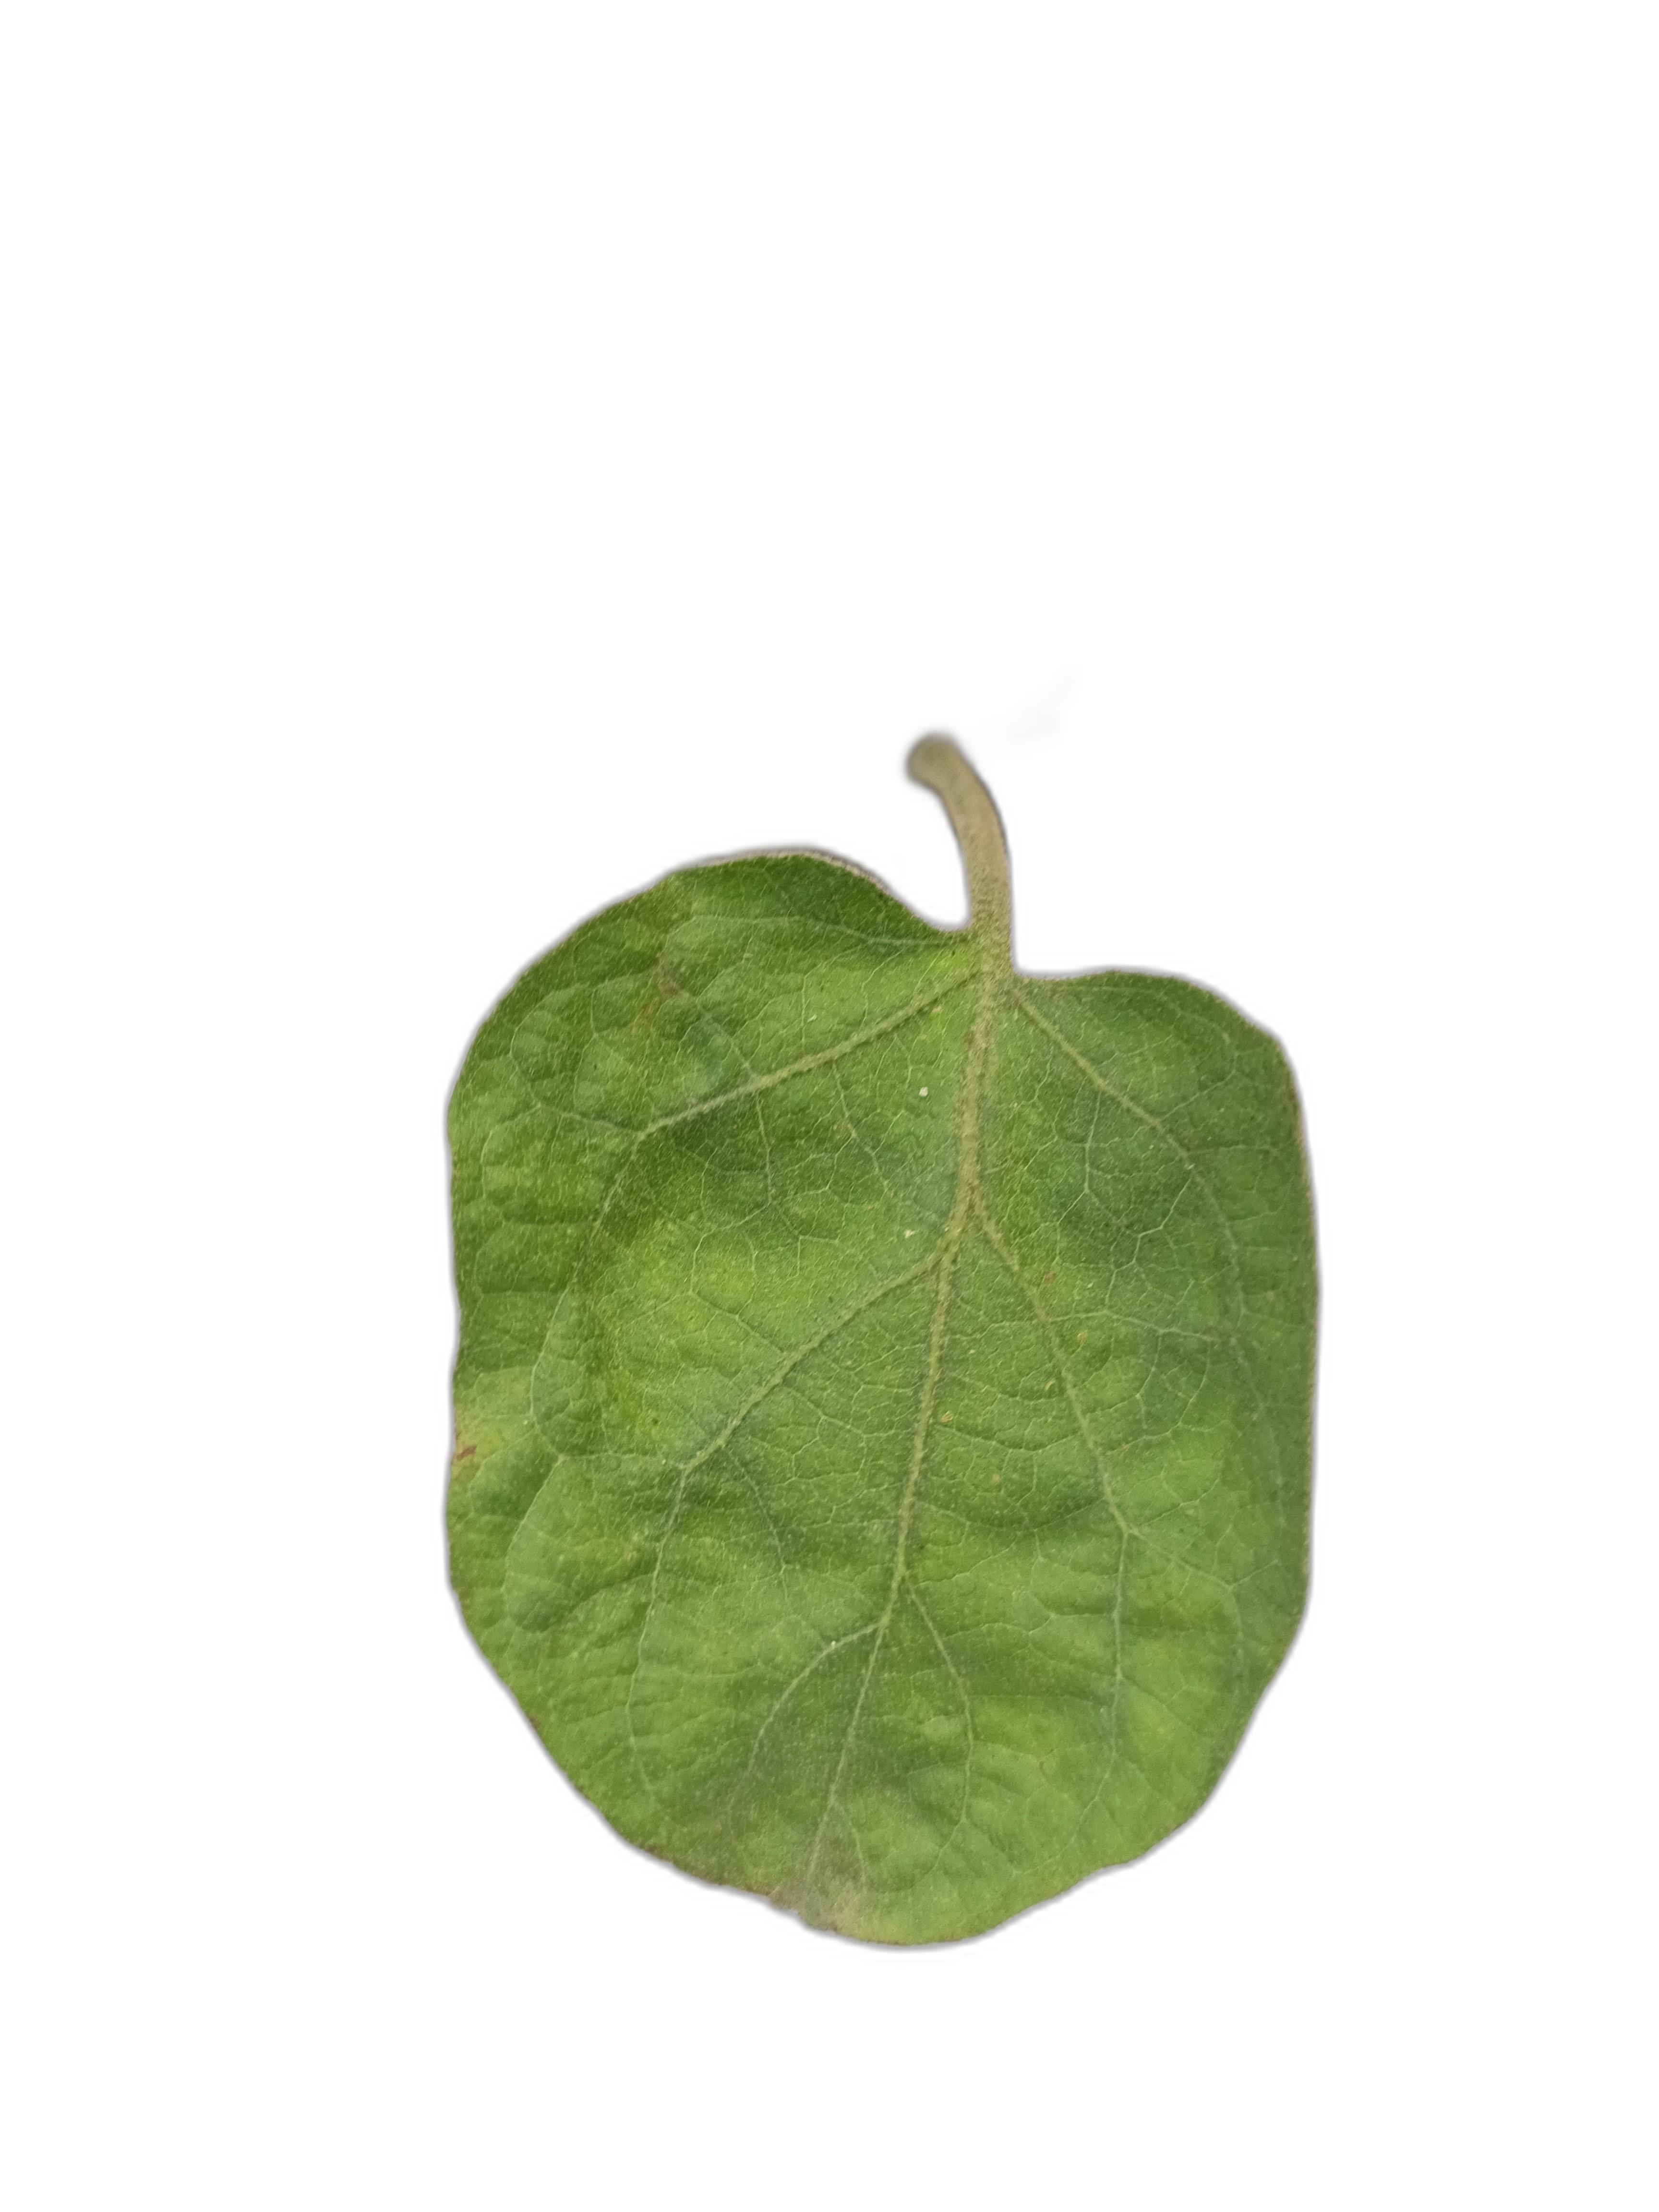
Label: Healthy Leaf